1940s in film

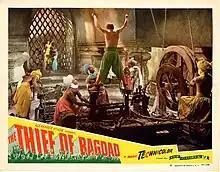
Lobby card for "The Thief of Bagdad(1940)", which used new matte painting techniques for use with Technicolor

By the 1940s, Hollywood's effects specialists had over a decade of studio experience. Technicolor had been especially challenging but faster film introduced in 1939 began to make Technicolor a viable option for studio production. Rear projection in color remained out of reach until Paramount introduced a new projection system in the 1940s. New matte techniques, modified for use with color, were for the first time used in the British film "The Thief of Bagdad(1940)". However, the high cost of color production in the 1940s meant most films were black and white.